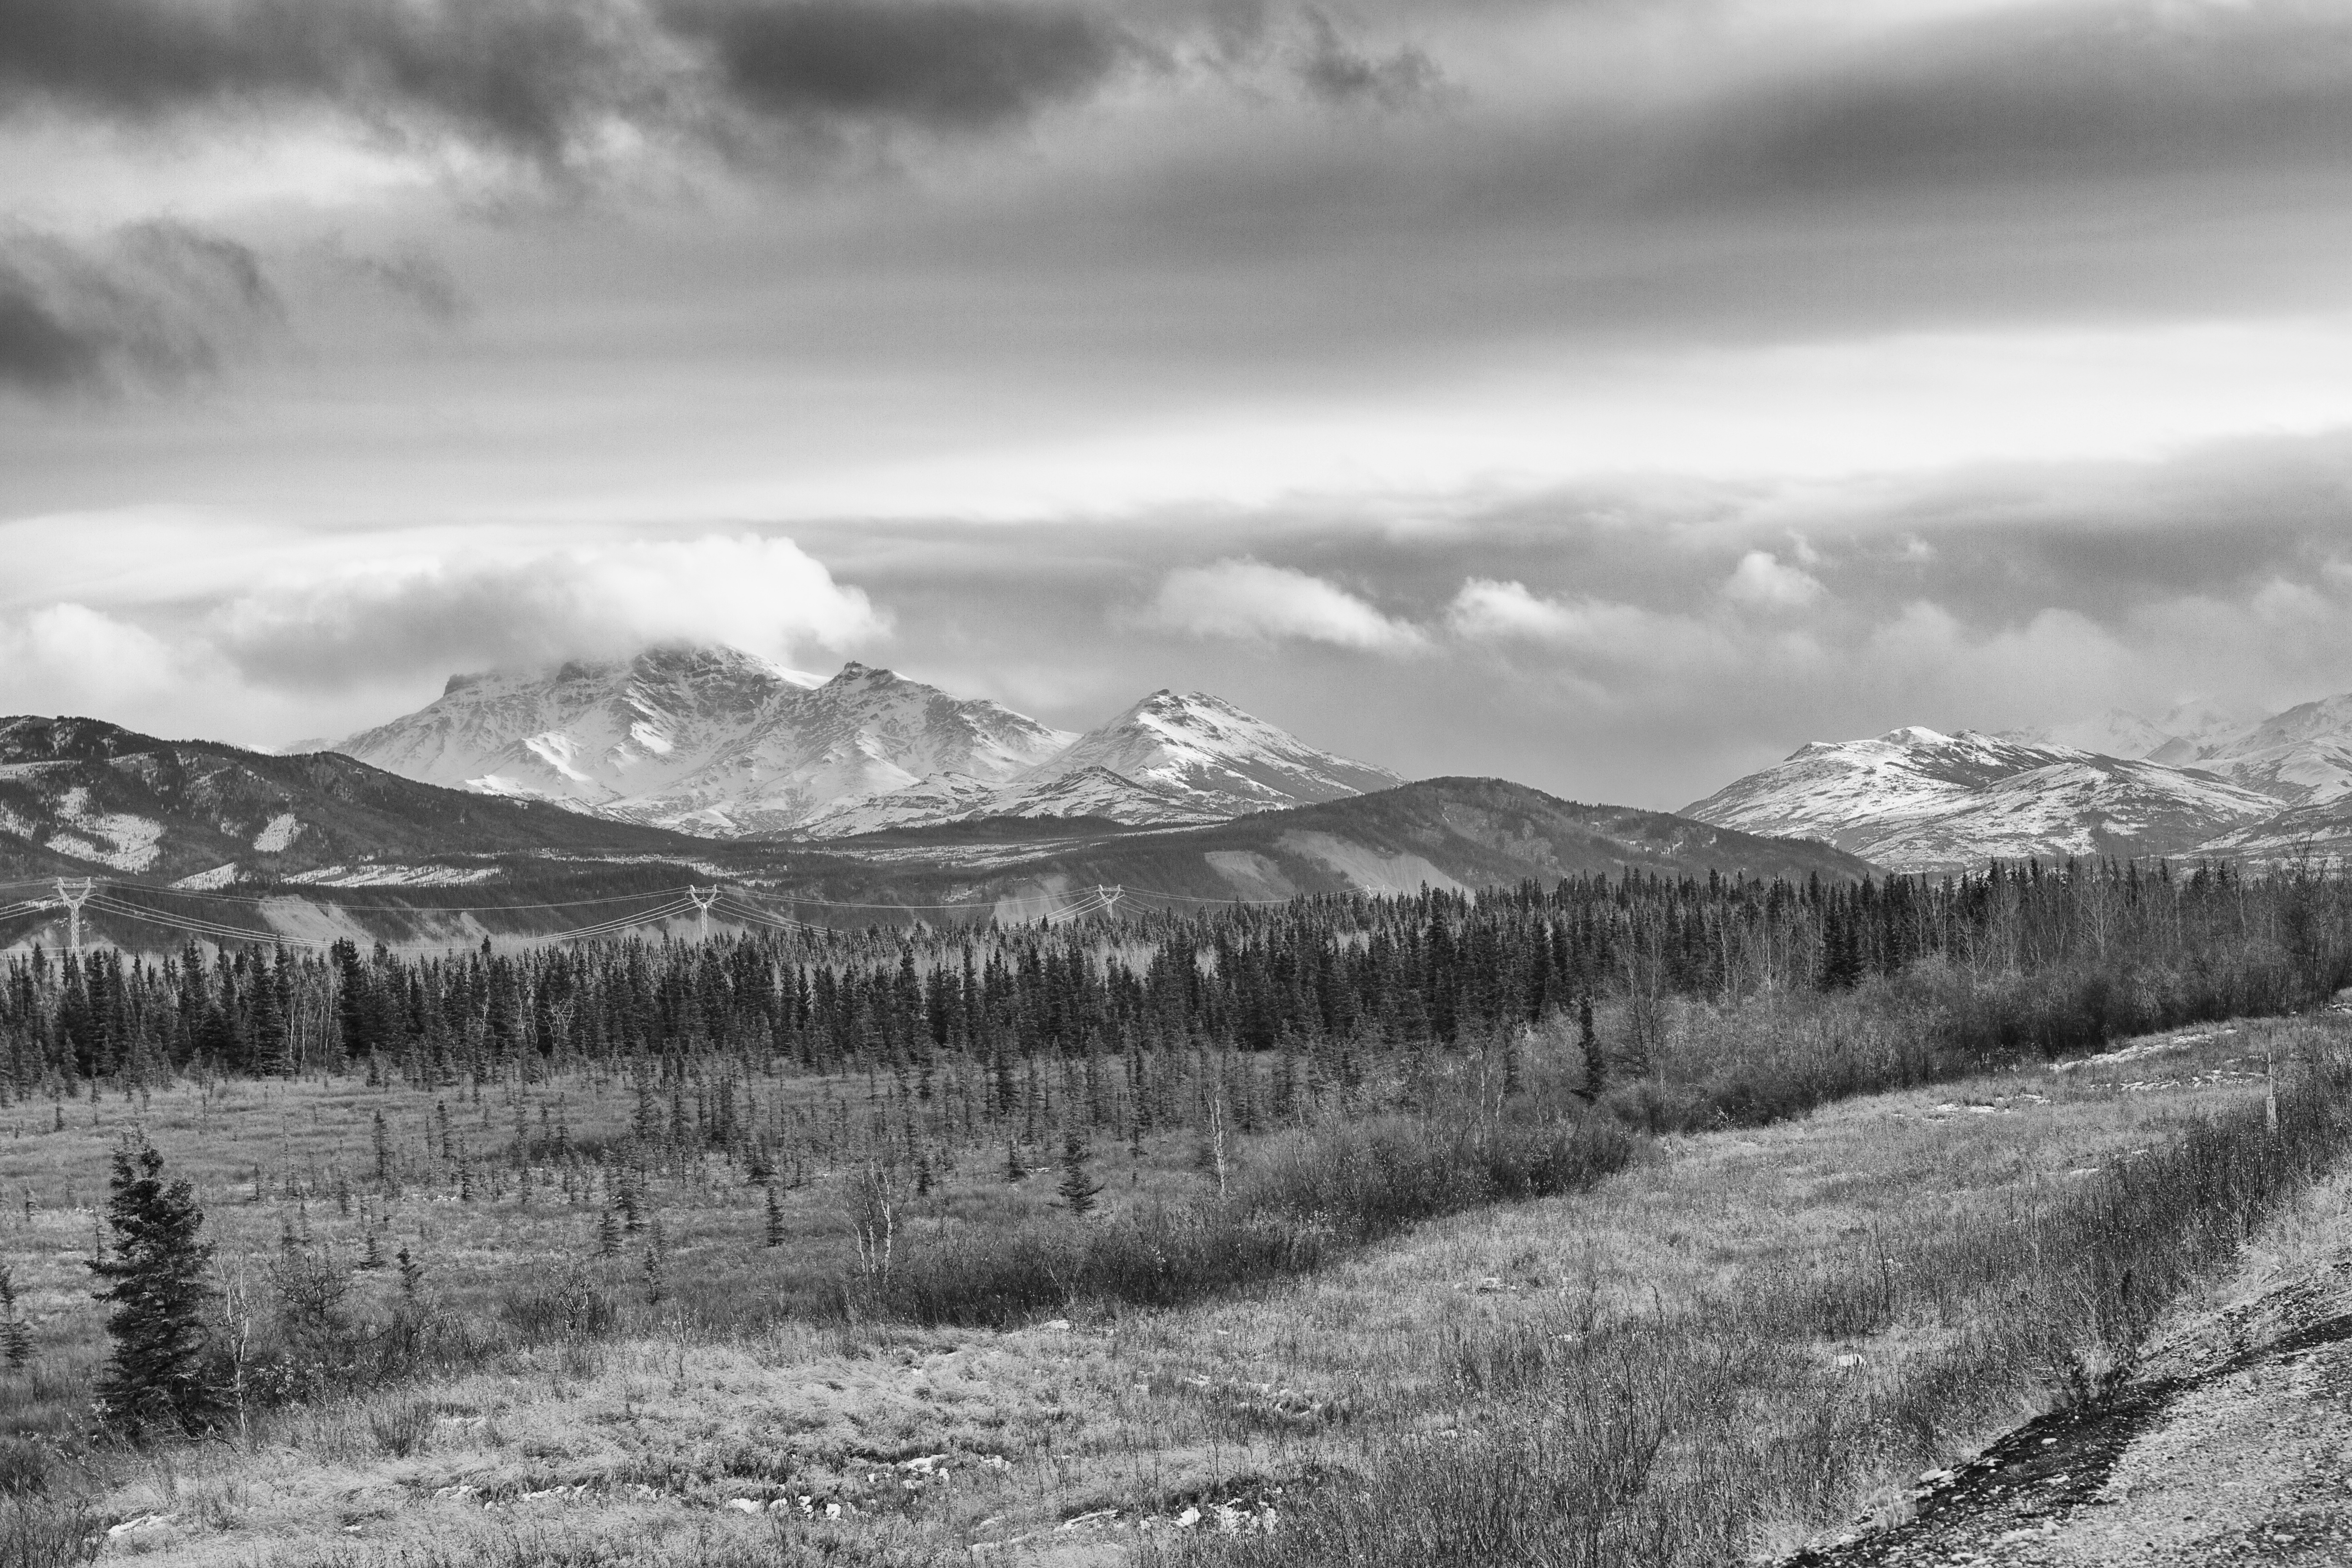
landscape, tree, nature, wilderness, mountain, snow, winter, cloud, black and white, sky, photography, hill, valley, mountain range, weather, monochrome, bw, plateau, loch, rural area, monochrome photography, geographical feature, atmospheric phenomenon, mountainous landforms